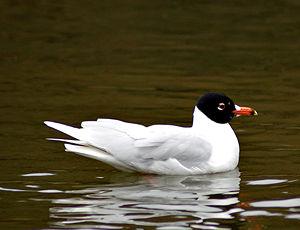
Ichthyaetus est un genre d'oiseaux de la famille des Laridae.